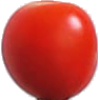
Label: Tomato Cherry Red 1